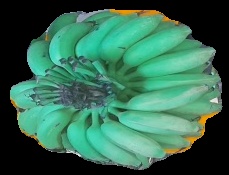
Variety: elakki-bale
Grade: grade2